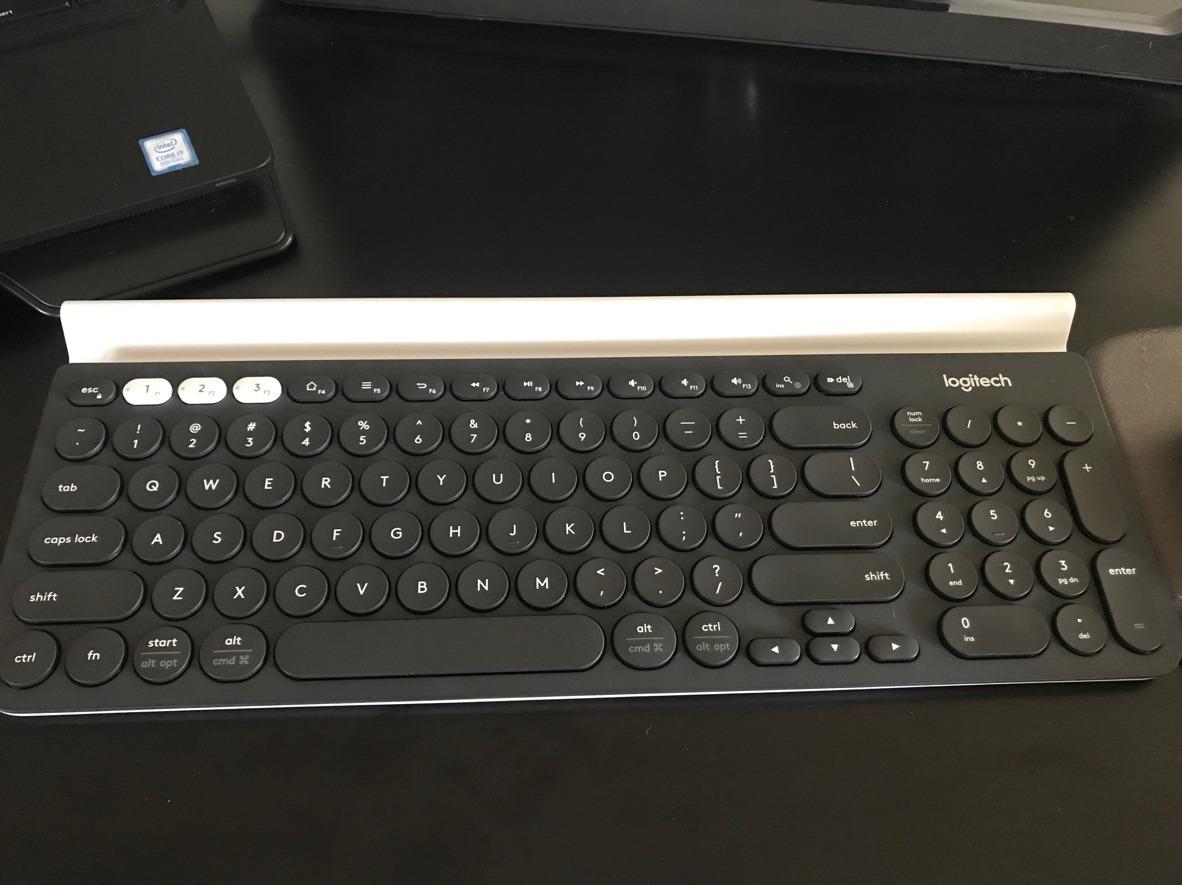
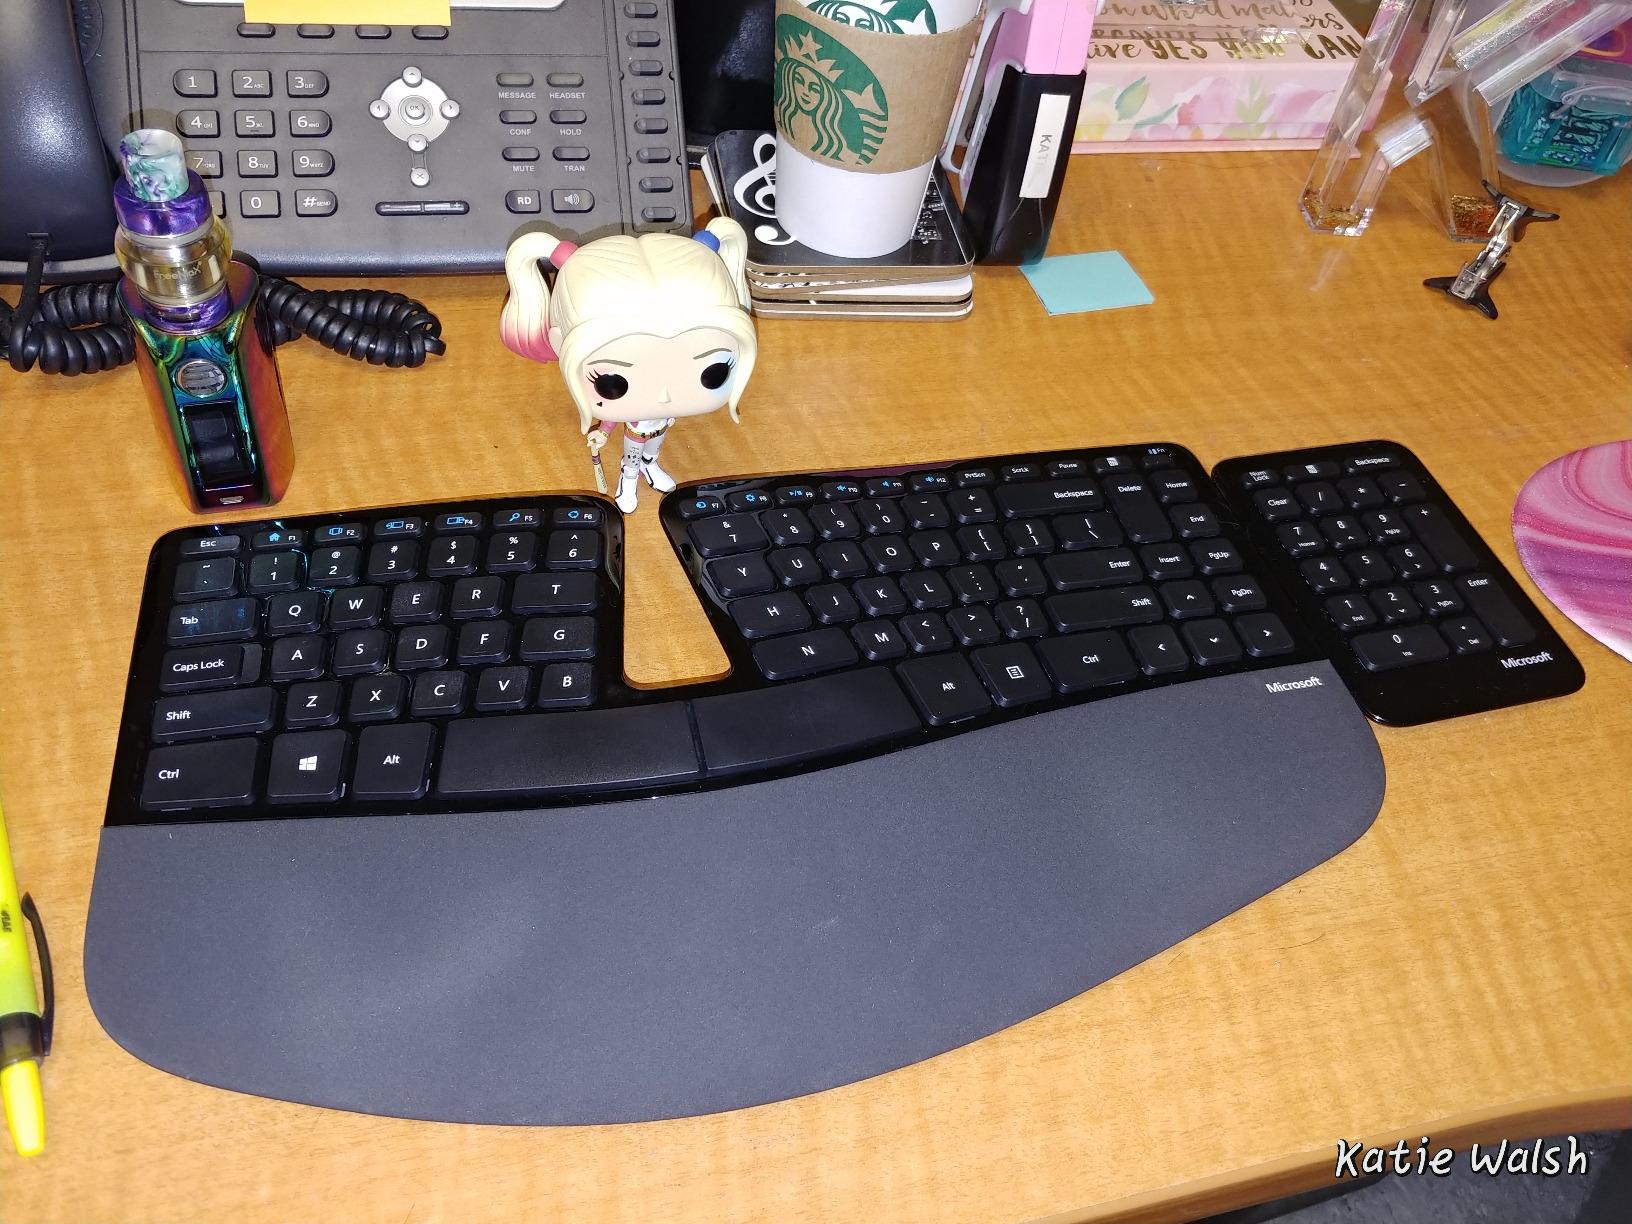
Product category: keyboard
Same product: no